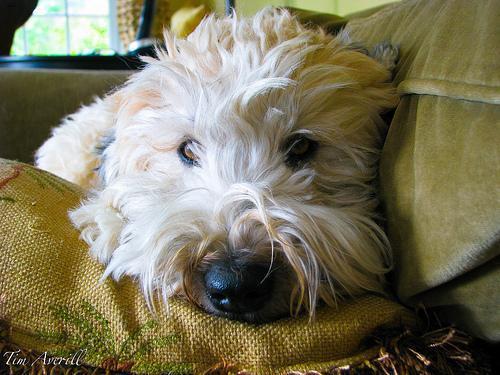
wheaten terrier